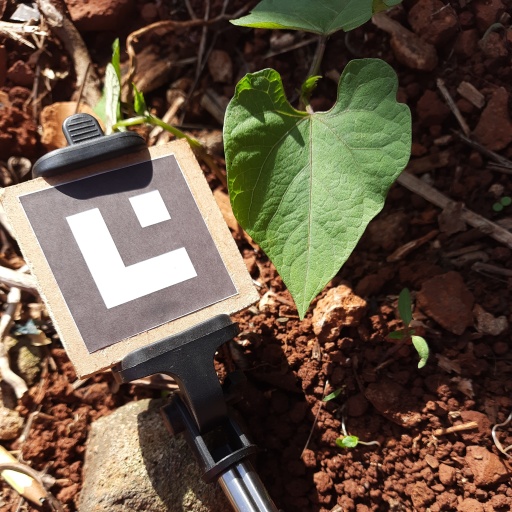
Observations: wavy surface, no eating holes, under sunlight